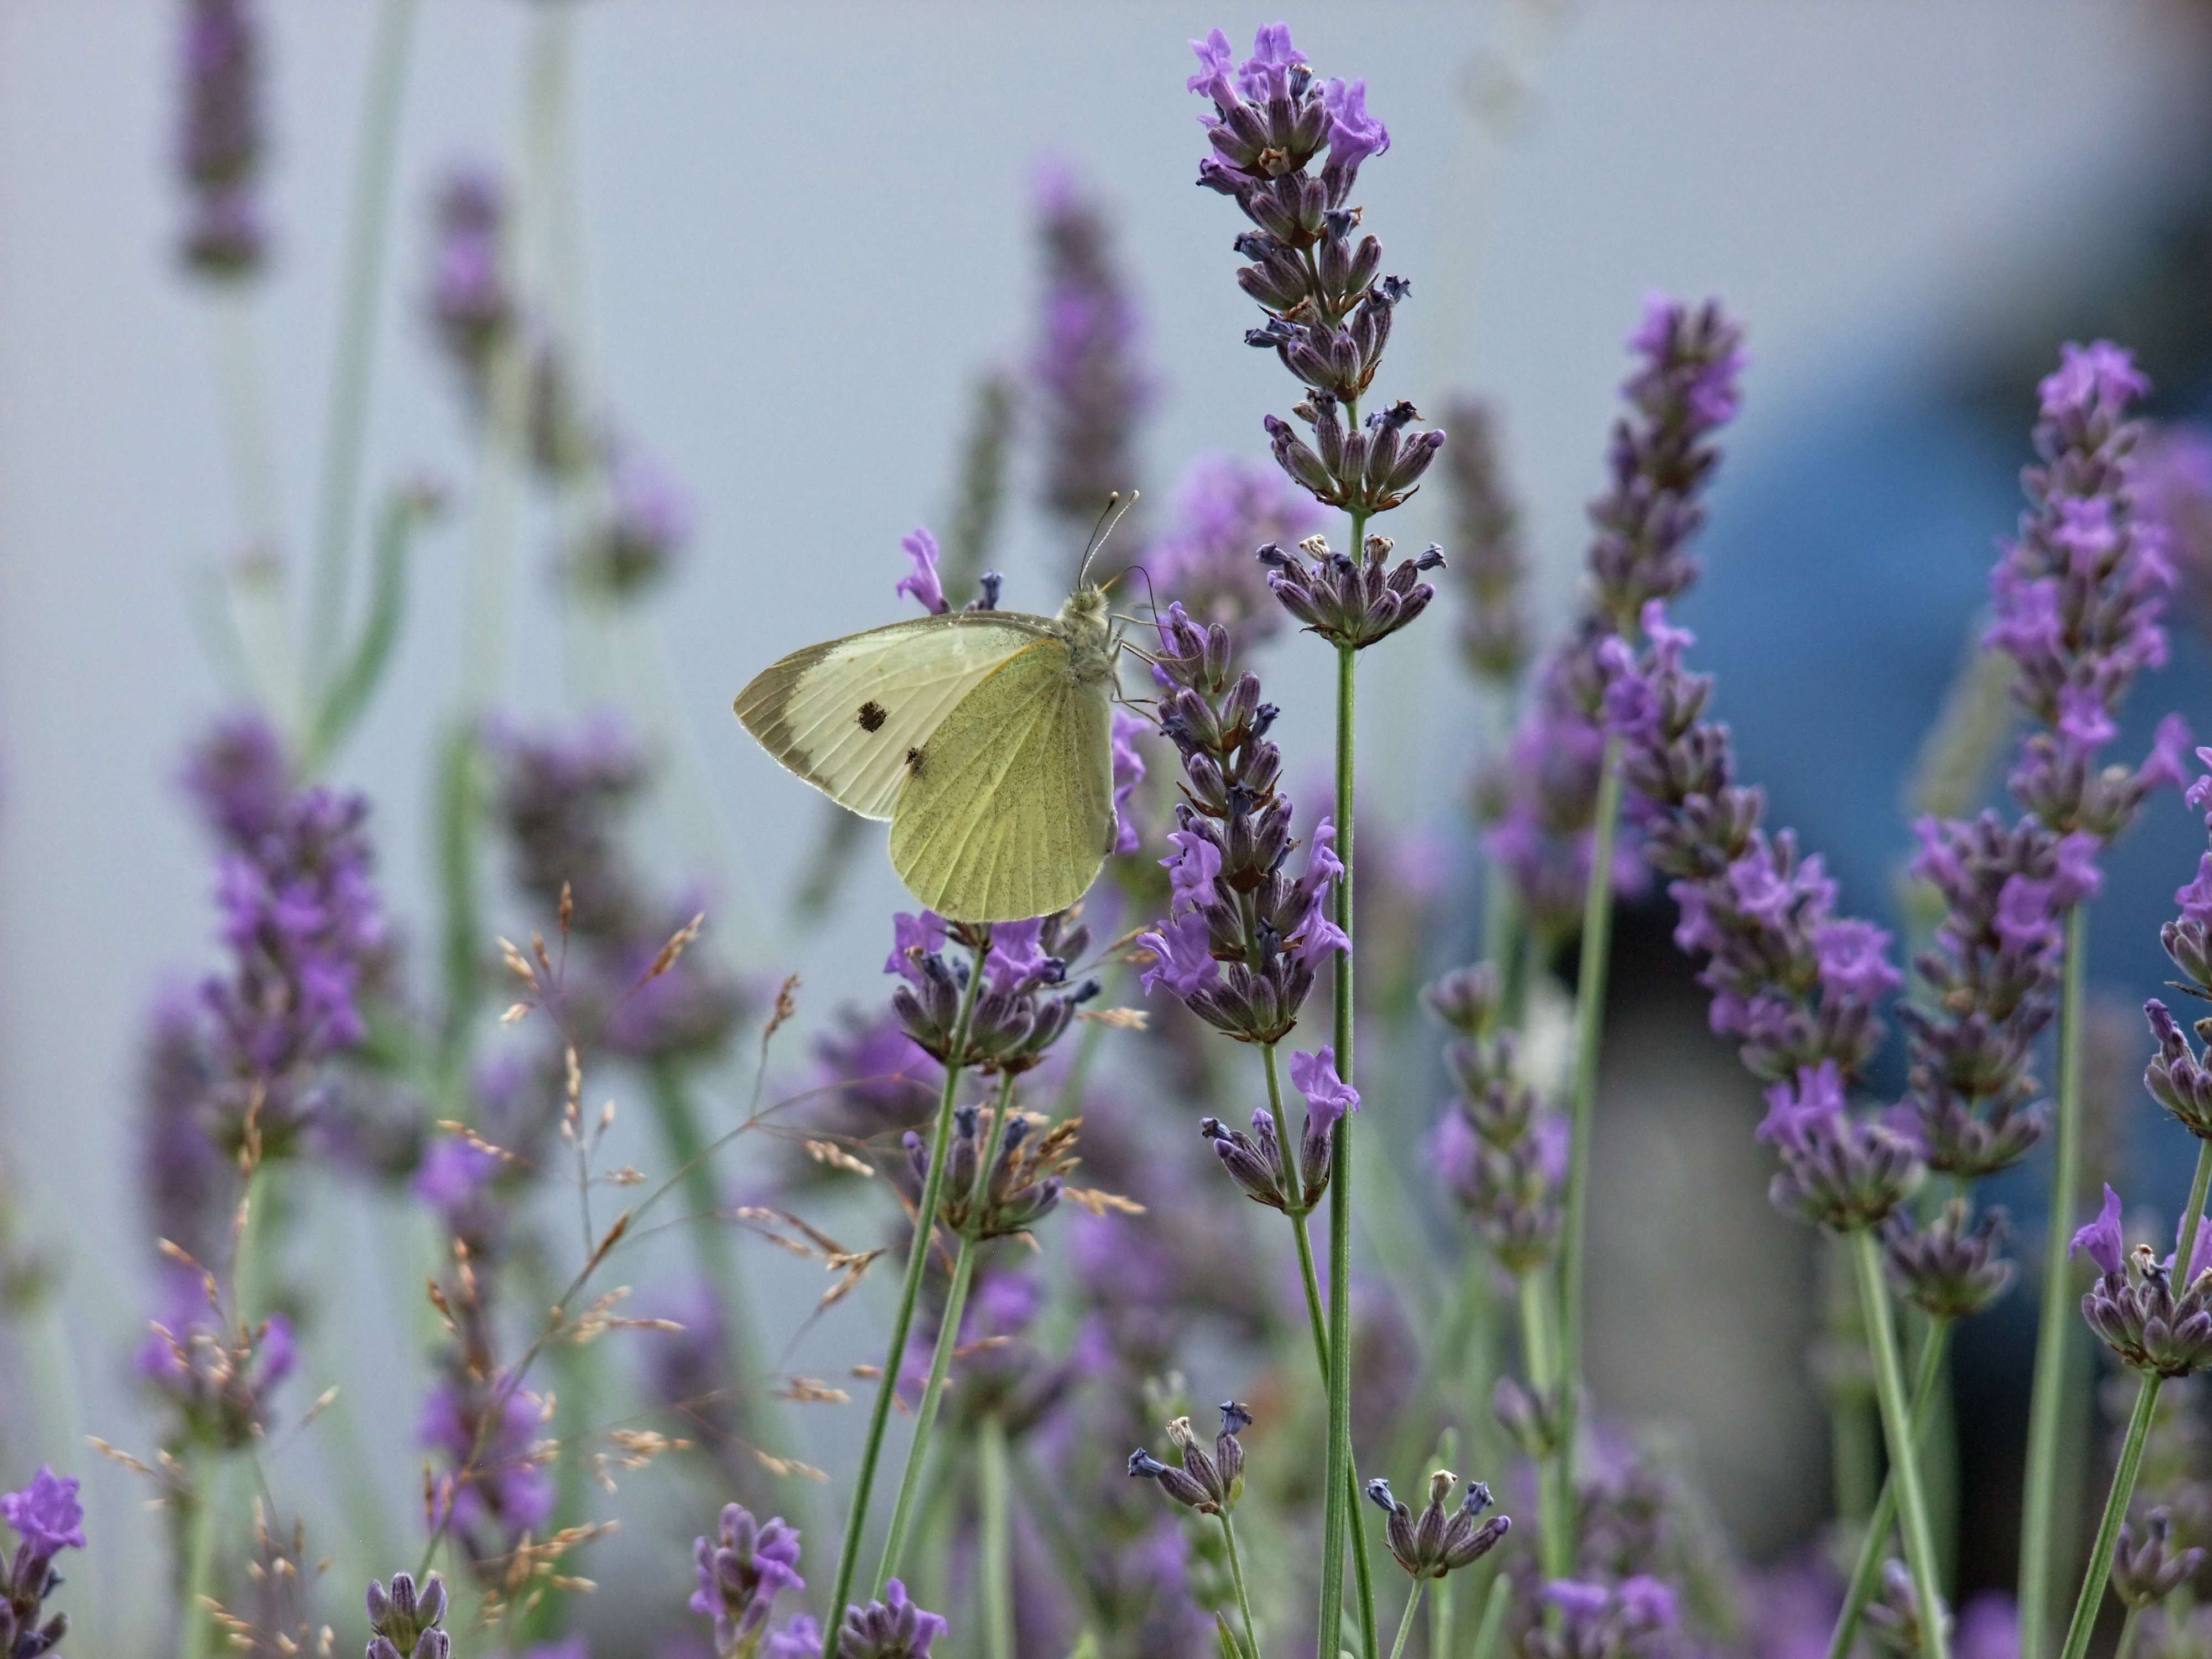
nature, plant, meadow, flower, purple, summer, spring, herb, insect, natural, botany, blooming, butterfly, garden, flora, lavender, wildflower, outdoors, colour, colors, wings, violet, nectar, macro photography, herbal, flowering plant, land plant, english lavender, french lavender